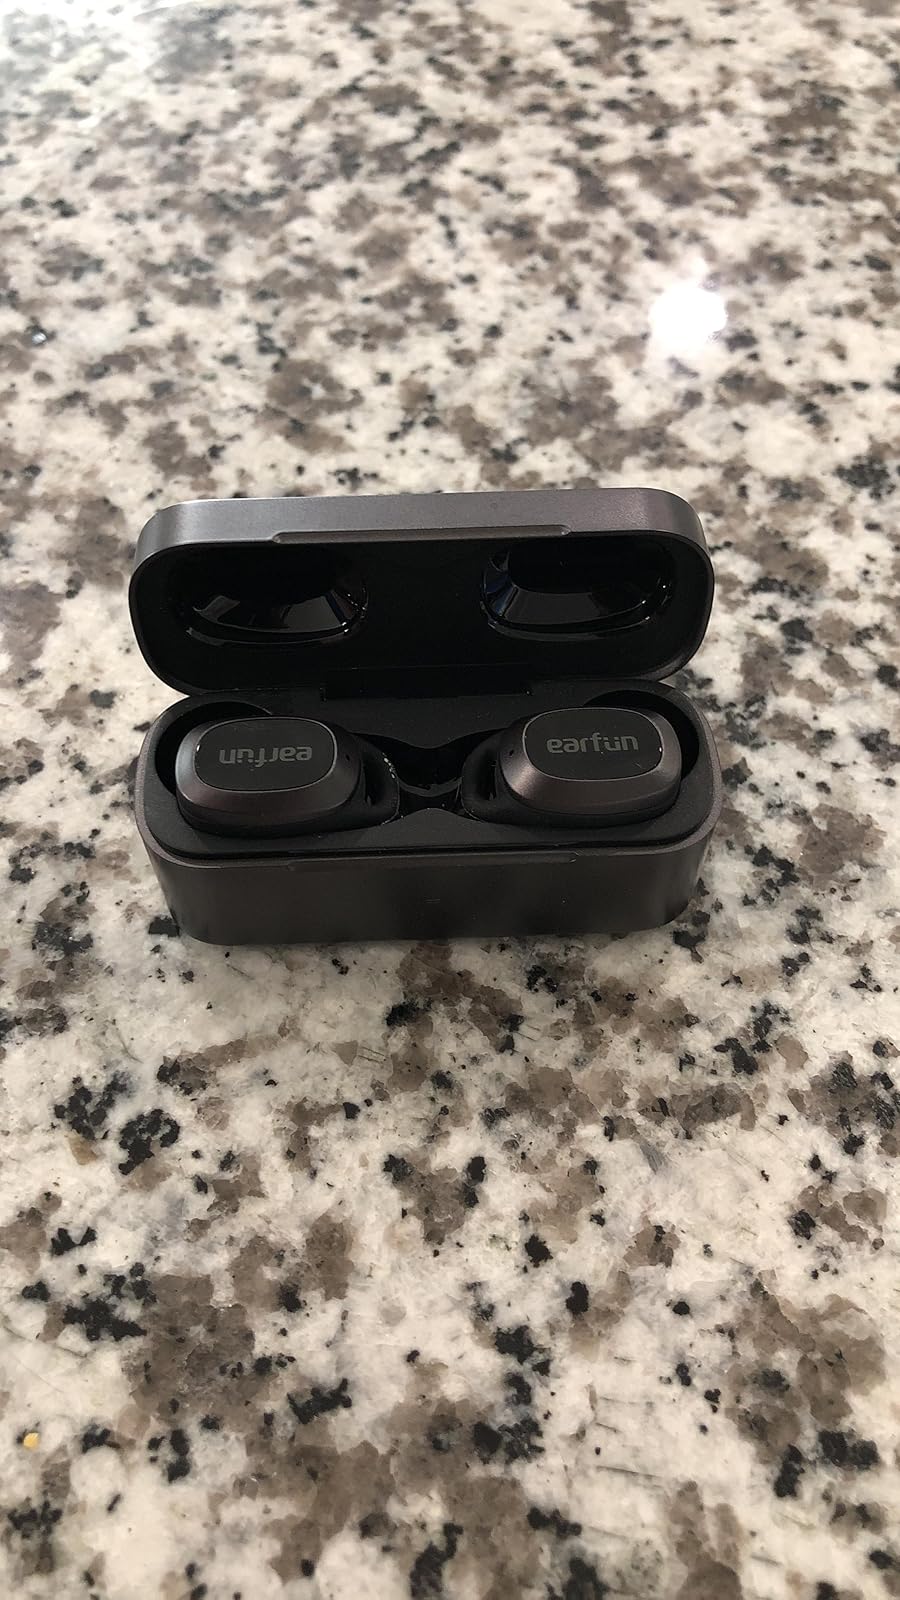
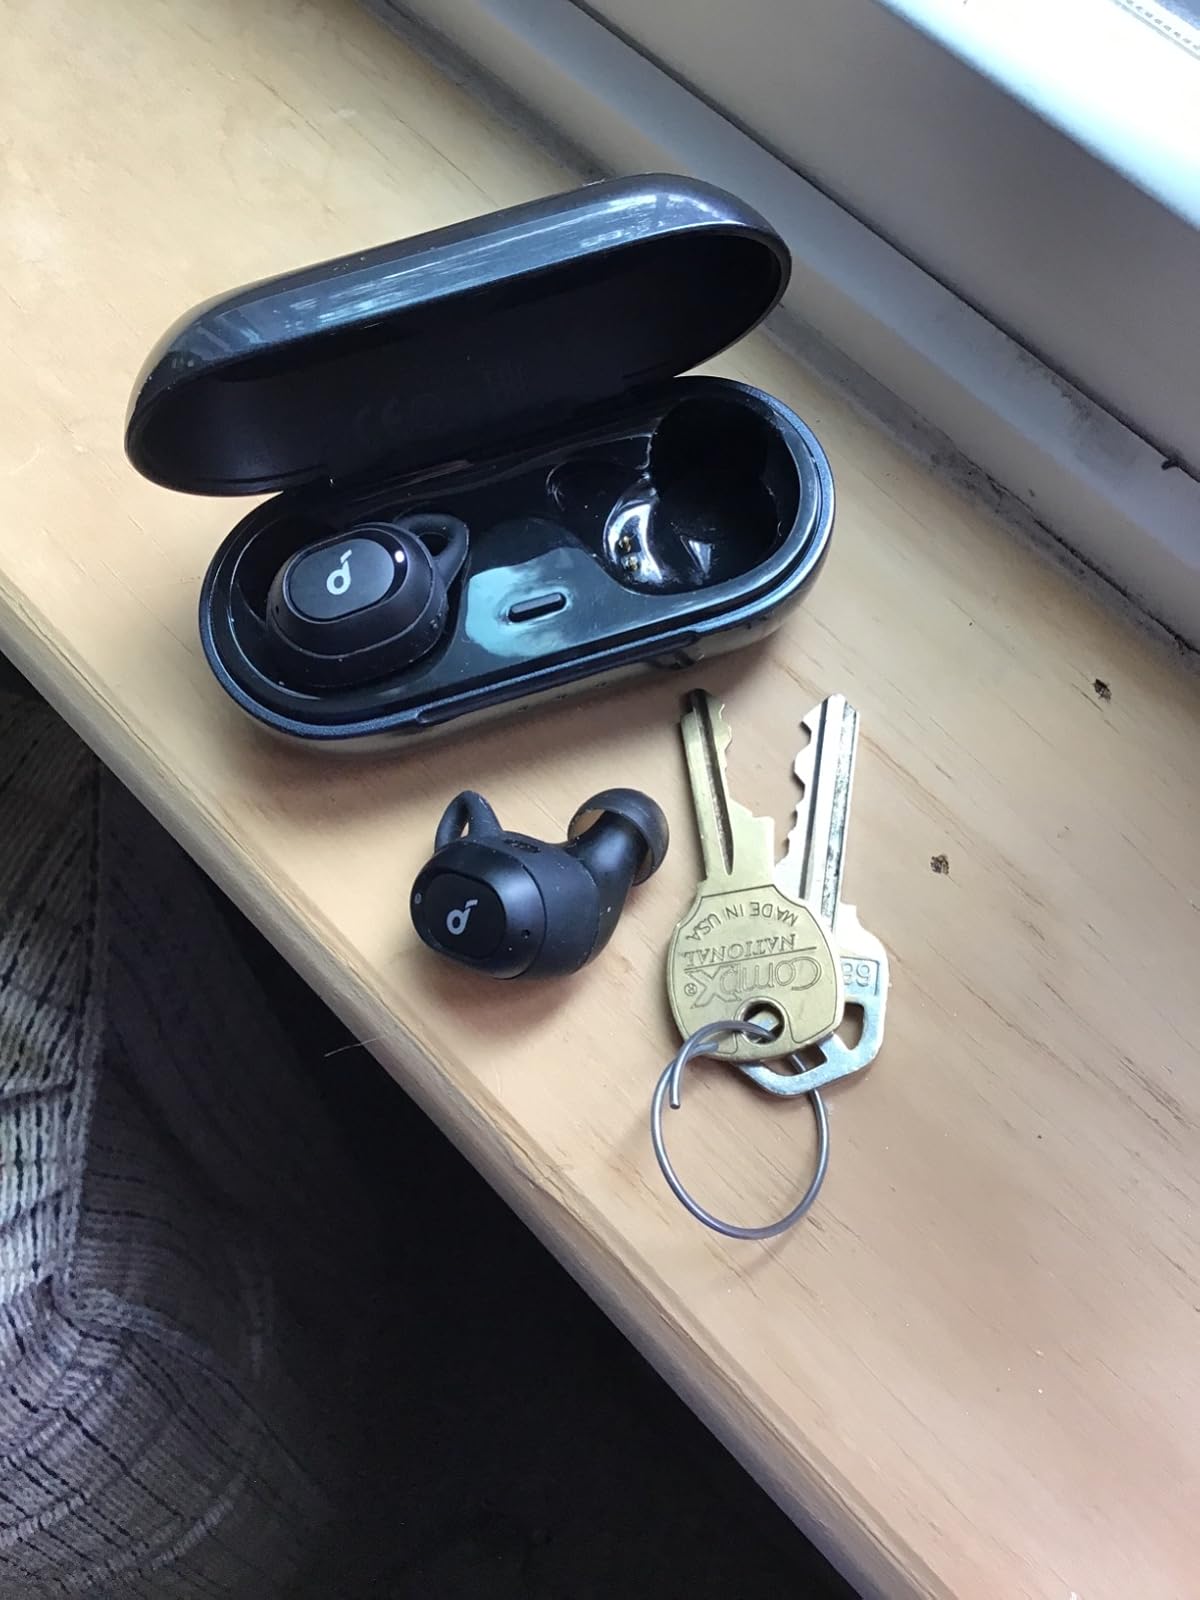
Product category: earbuds
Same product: no